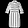
Label: Dress